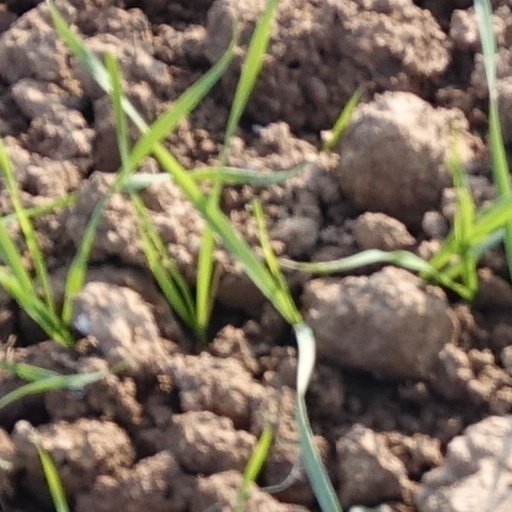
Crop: wheat